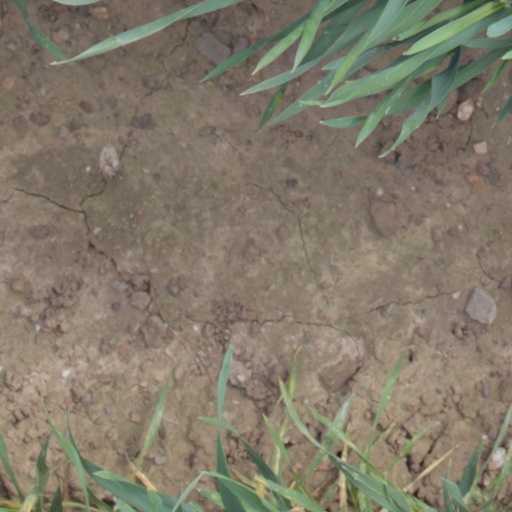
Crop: wheat